Dirk-Willem van Gulik

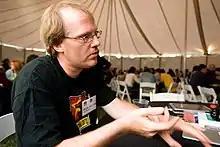
Dirk-Willem van Gulik

Dirk-Willem van Gulik (born February 1968) is a founder of the Apache Software Foundation and contributor to the Apache Webserver project. Van Gulik is the former CTO of Joost, where he was terminated, and current Chief Technical Architect of British Broadcasting Corporation's Future Media and Technology. He has also worked for the United Nations and European Commission. Van Gulik is based in the Netherlands.